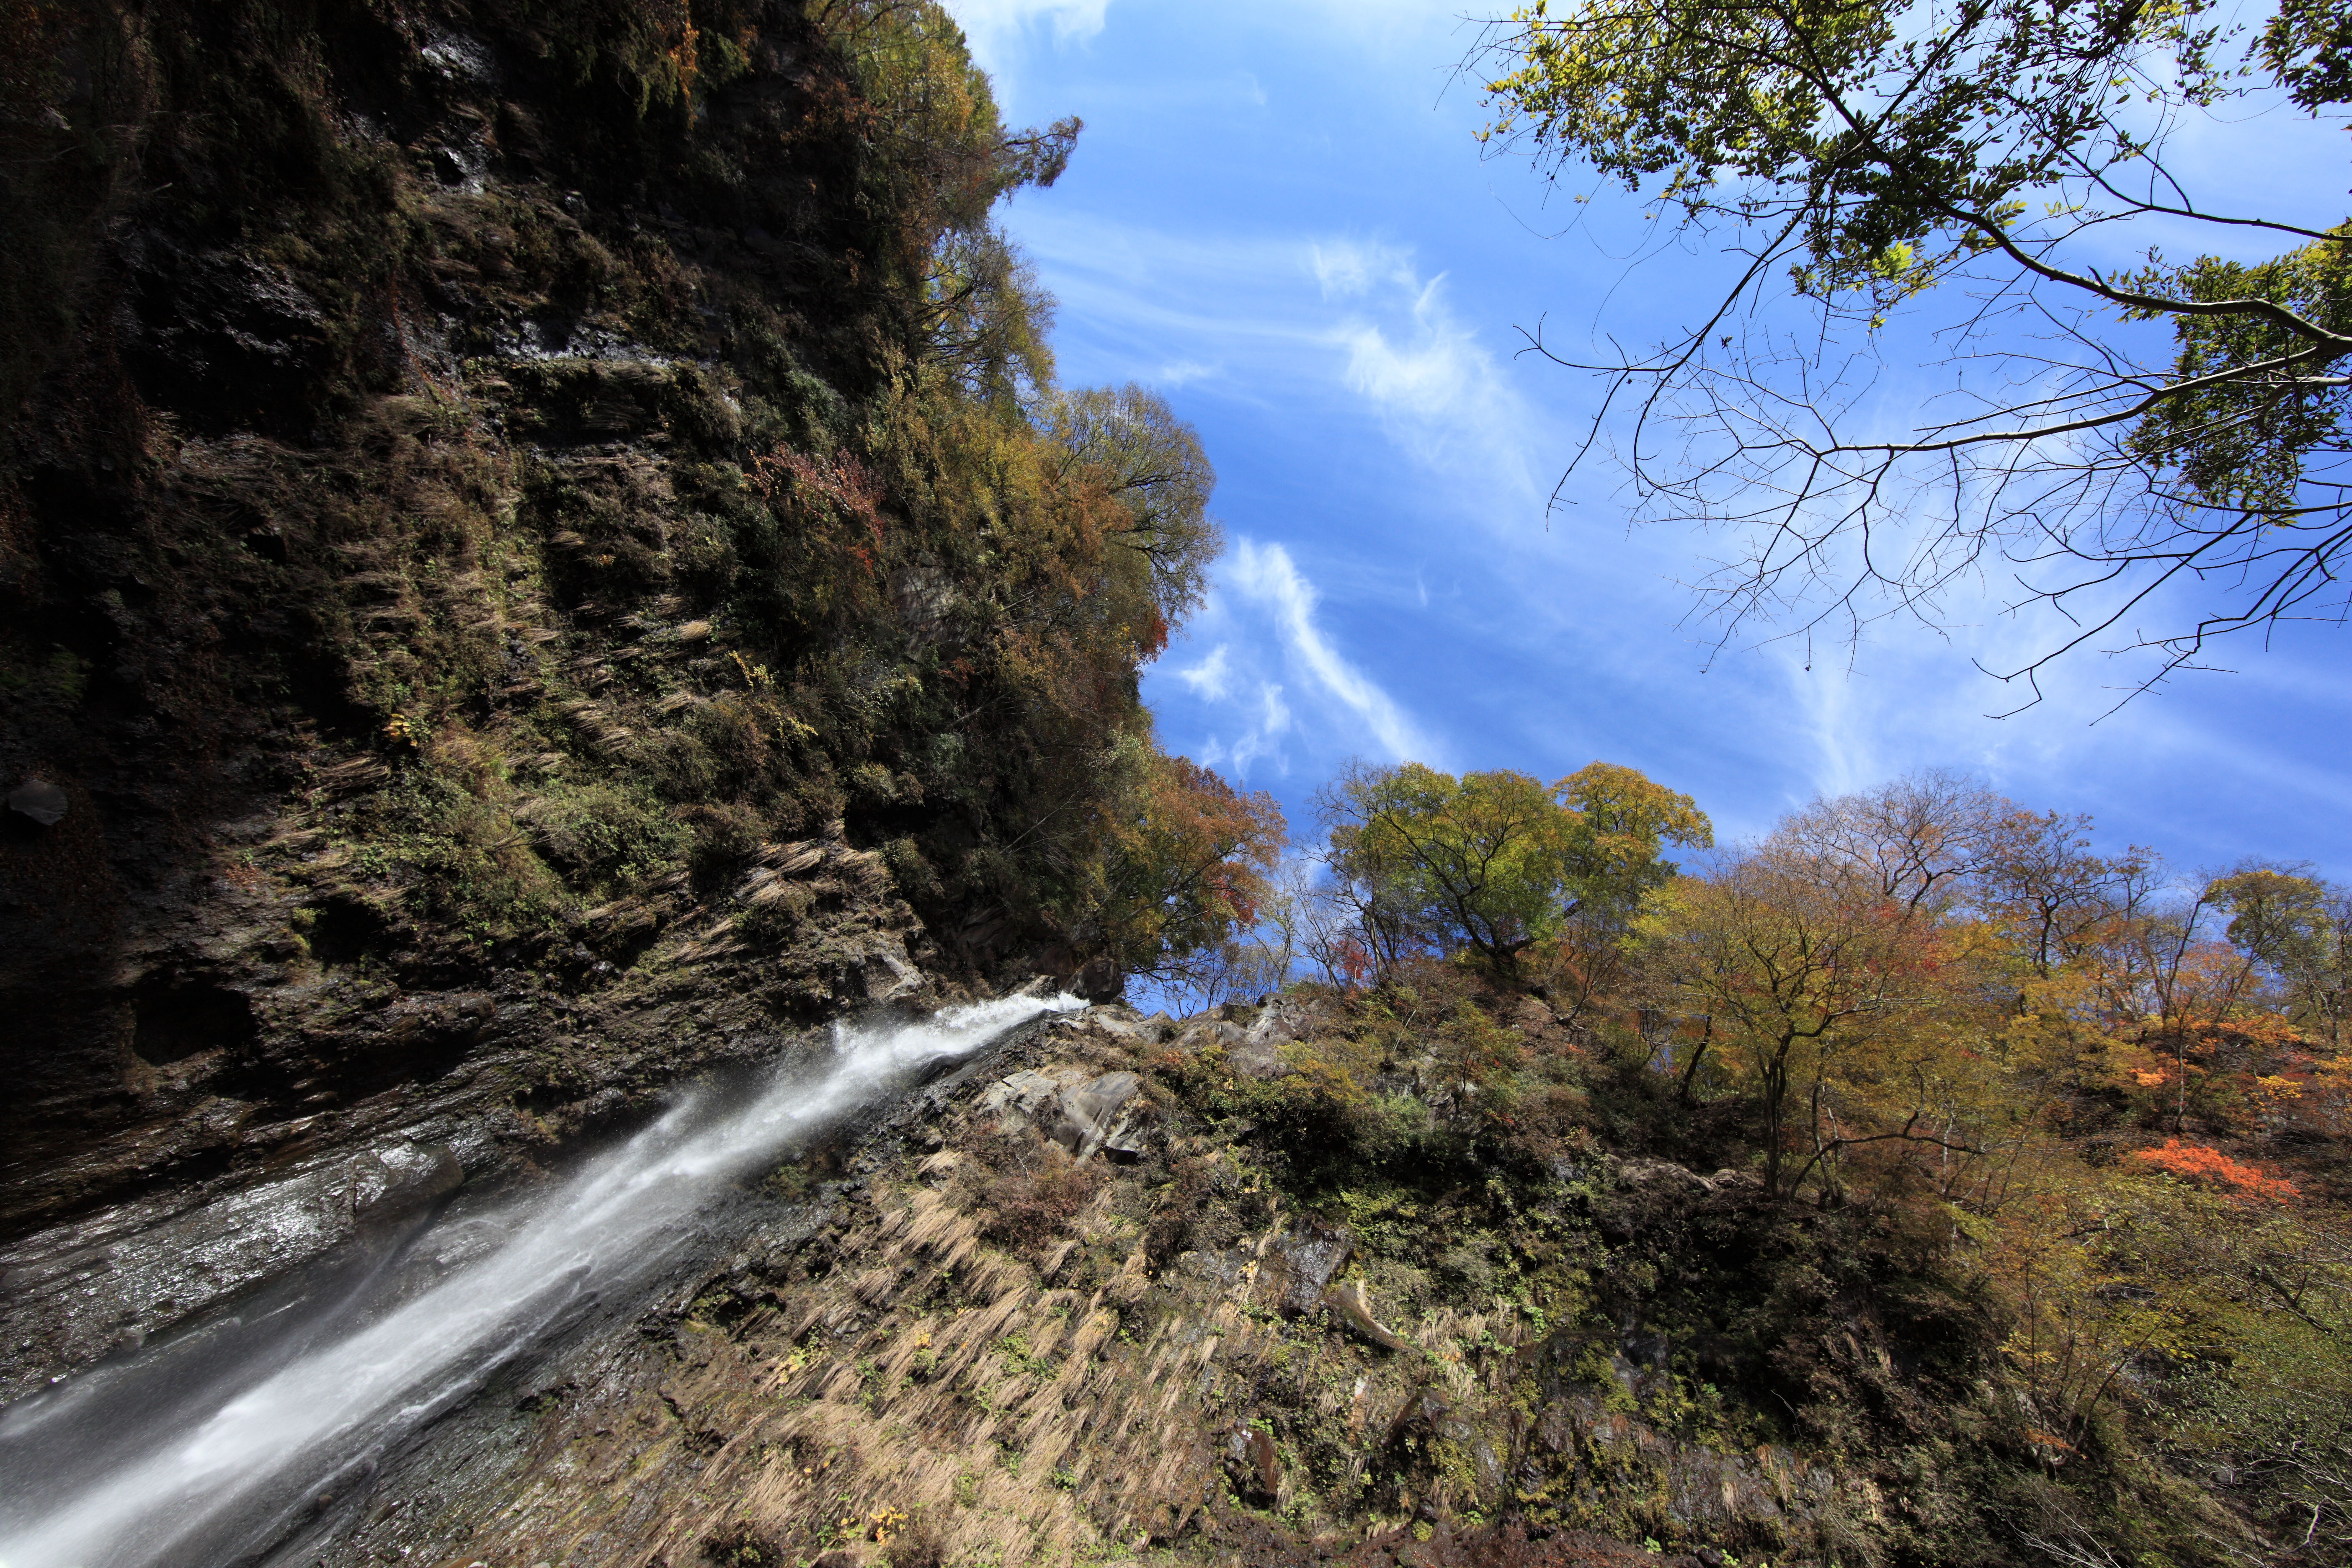
landscape, coast, tree, nature, forest, rock, waterfall, wilderness, mountain, trail, river, cliff, stream, high, autumn, terrain, ridge, body of water, 5d, hires, markii, water feature, hi, res, resolution, gunma, maebashi, fudohootaki